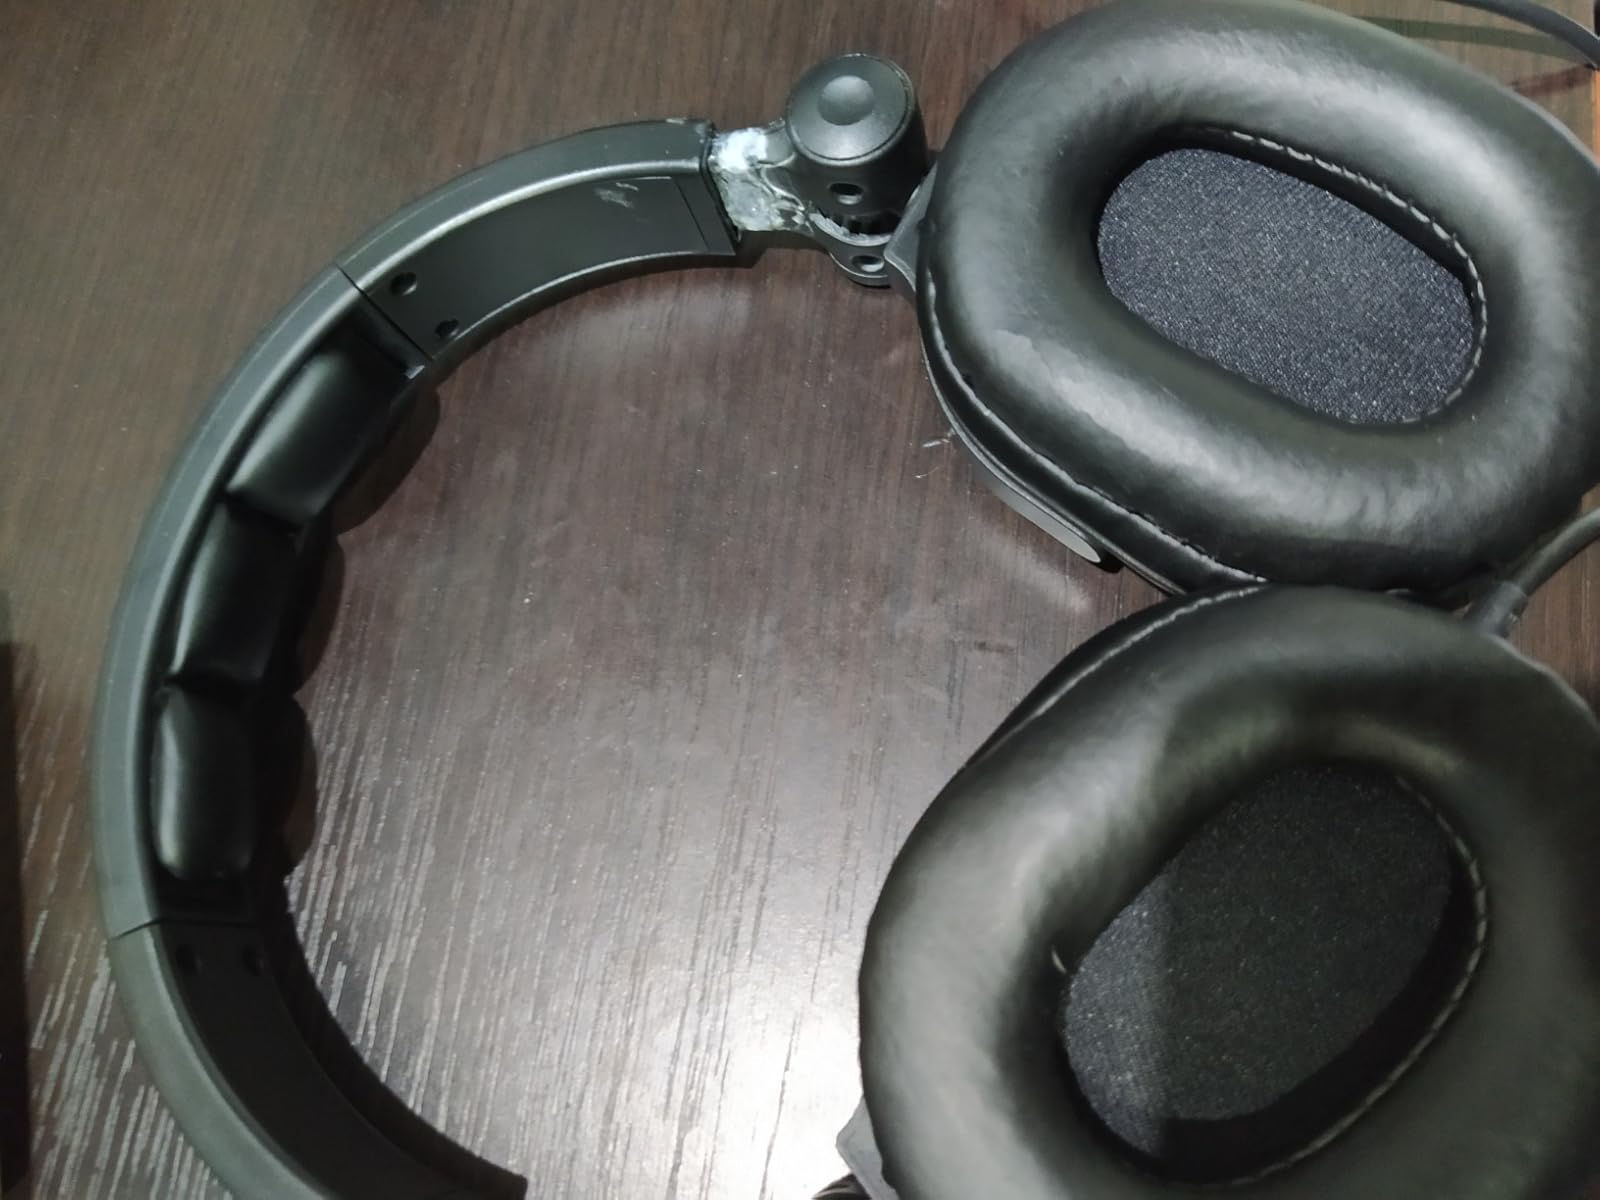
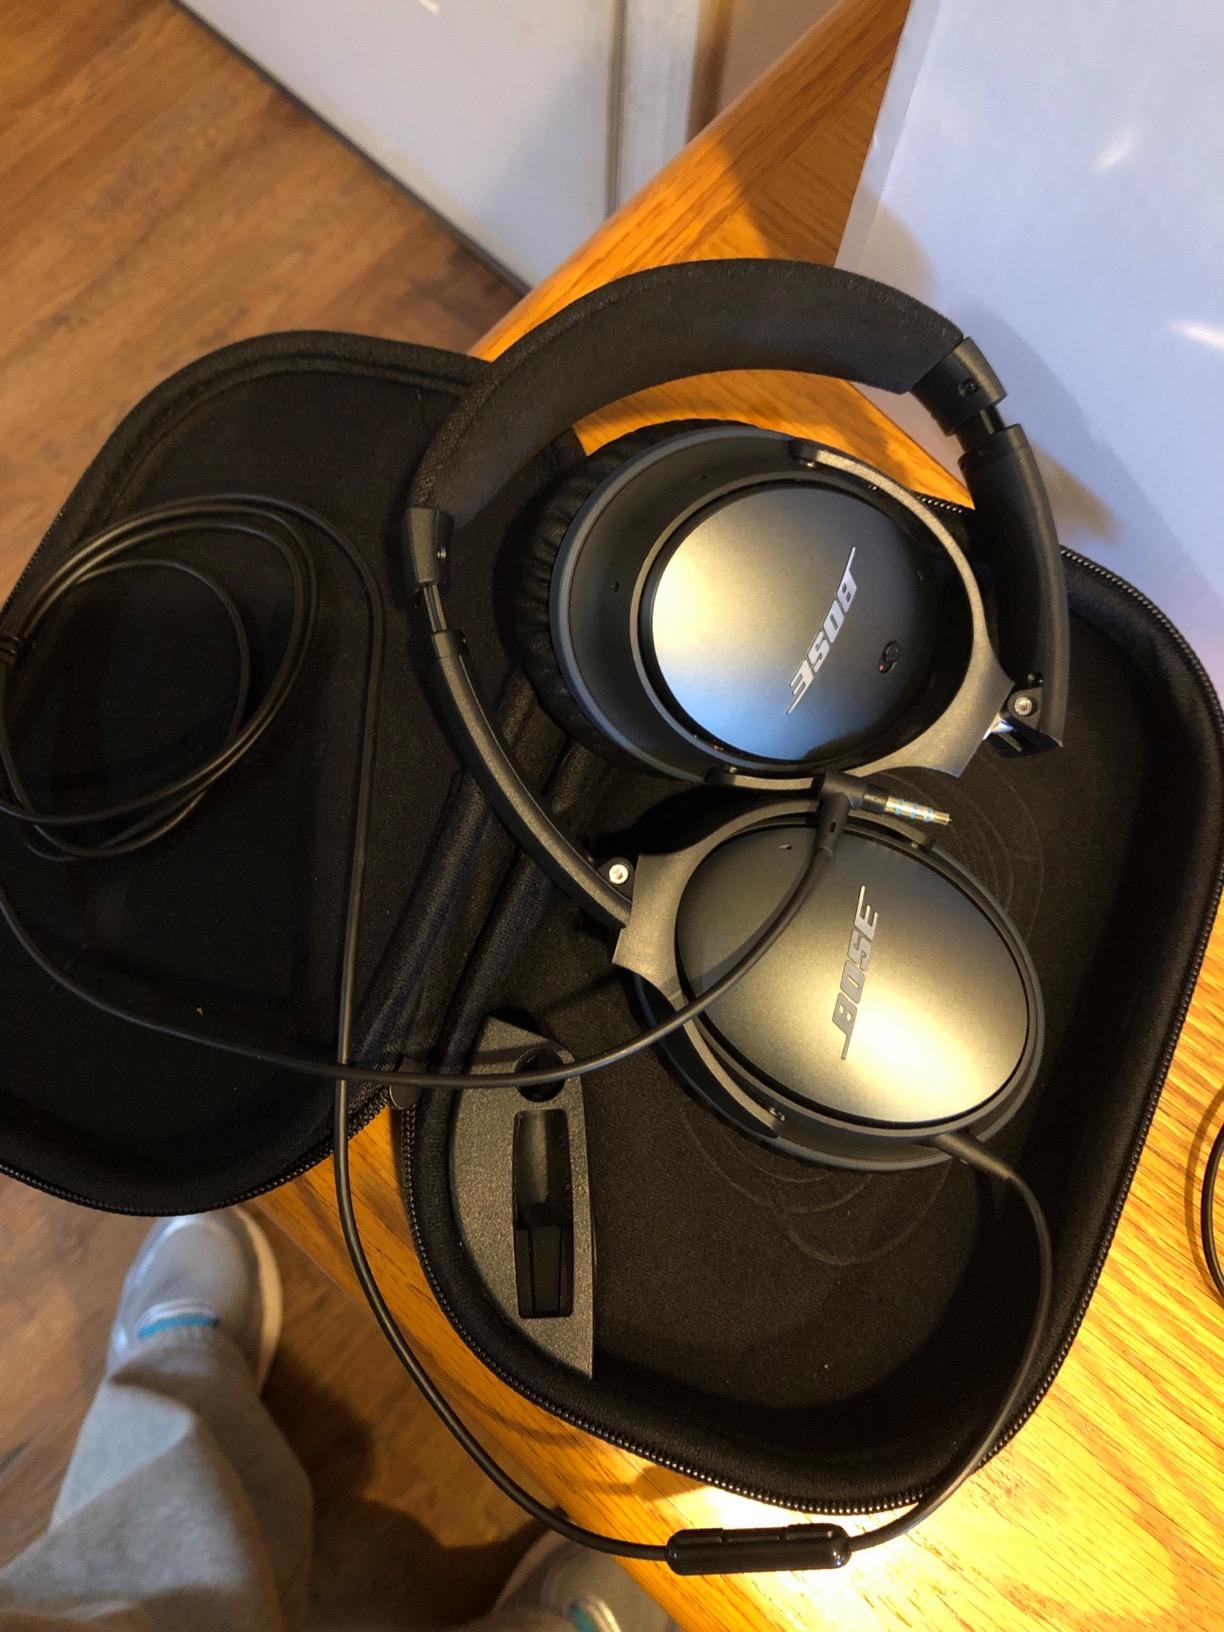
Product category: headphones
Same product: no